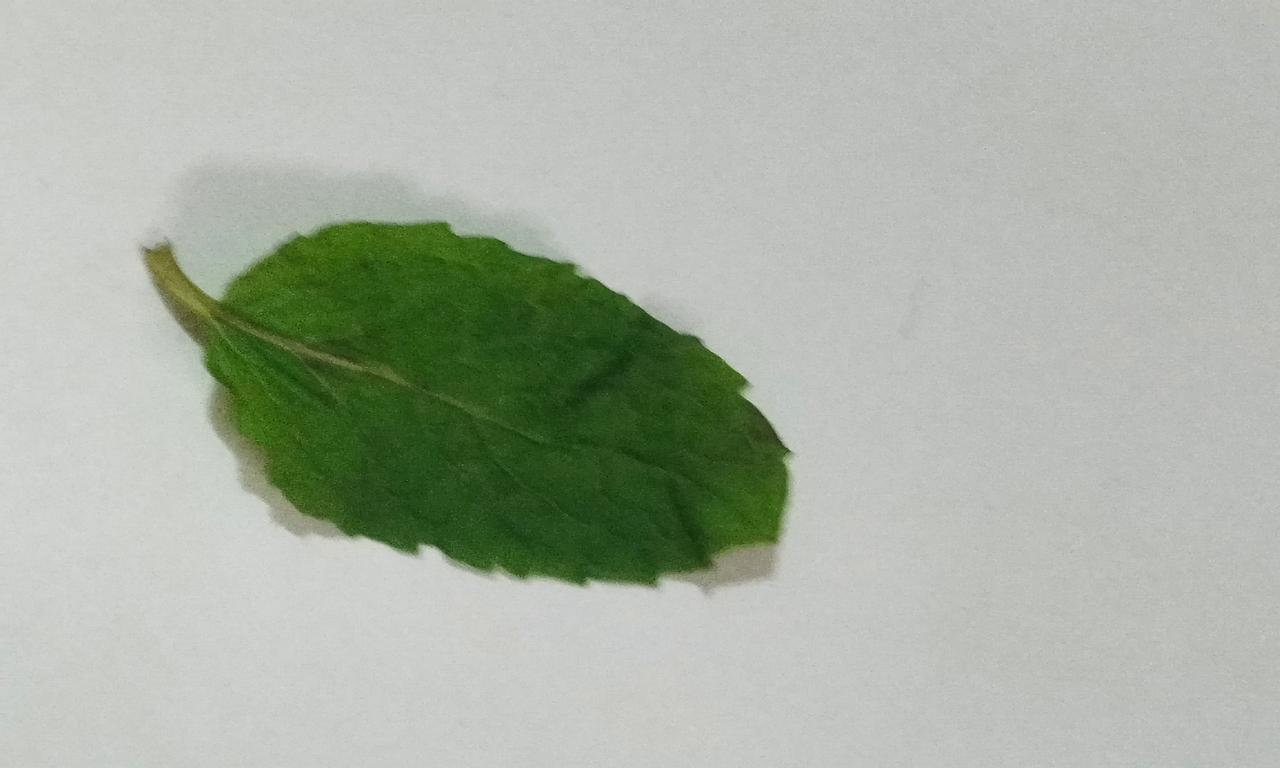
Label: Fresh